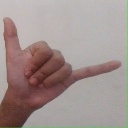
अक्षर: द